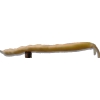
Label: bean_pod